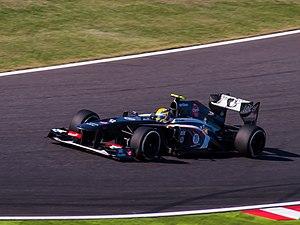
Esteban Gutiérrez au GP du Japon 2013
Le Grand Prix automobile du Japon 2013, disputé le 13 octobre 2013 sur le circuit de Suzuka, est la 893ᵉ épreuve du championnat du monde de Formule 1 courue depuis 1950. Il s'agit de la vingt-neuvième édition du Grand Prix du Japon comptant pour le championnat du monde de Formule 1, la vingt-cinquième disputée à Suzuka et la quatorzième manche du championnat 2013.